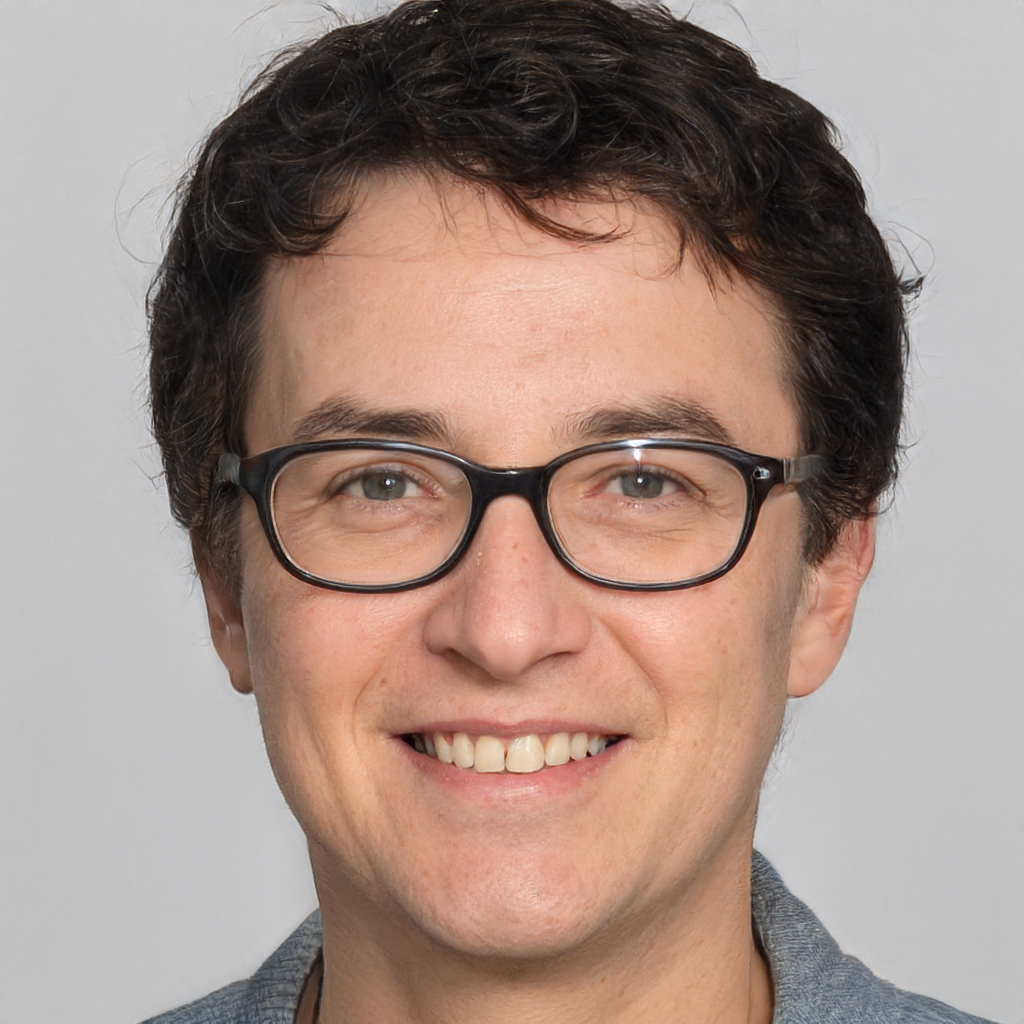
Label: Colored